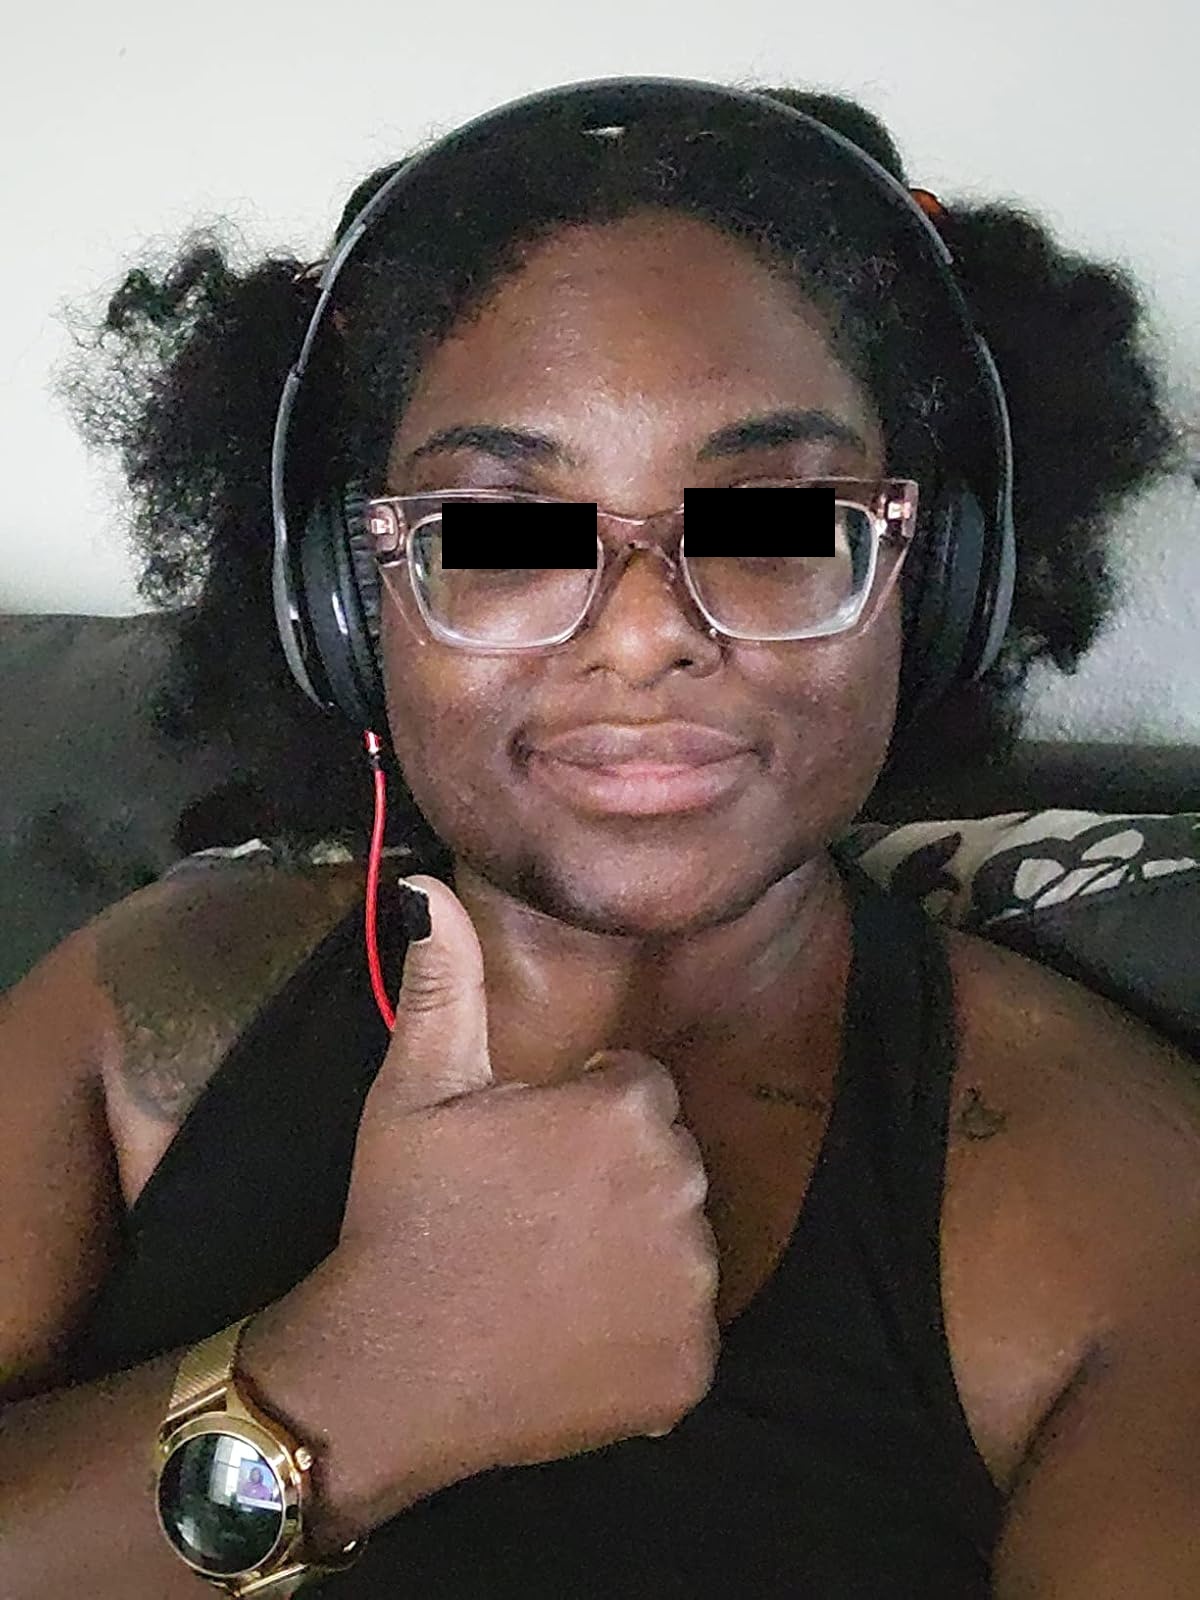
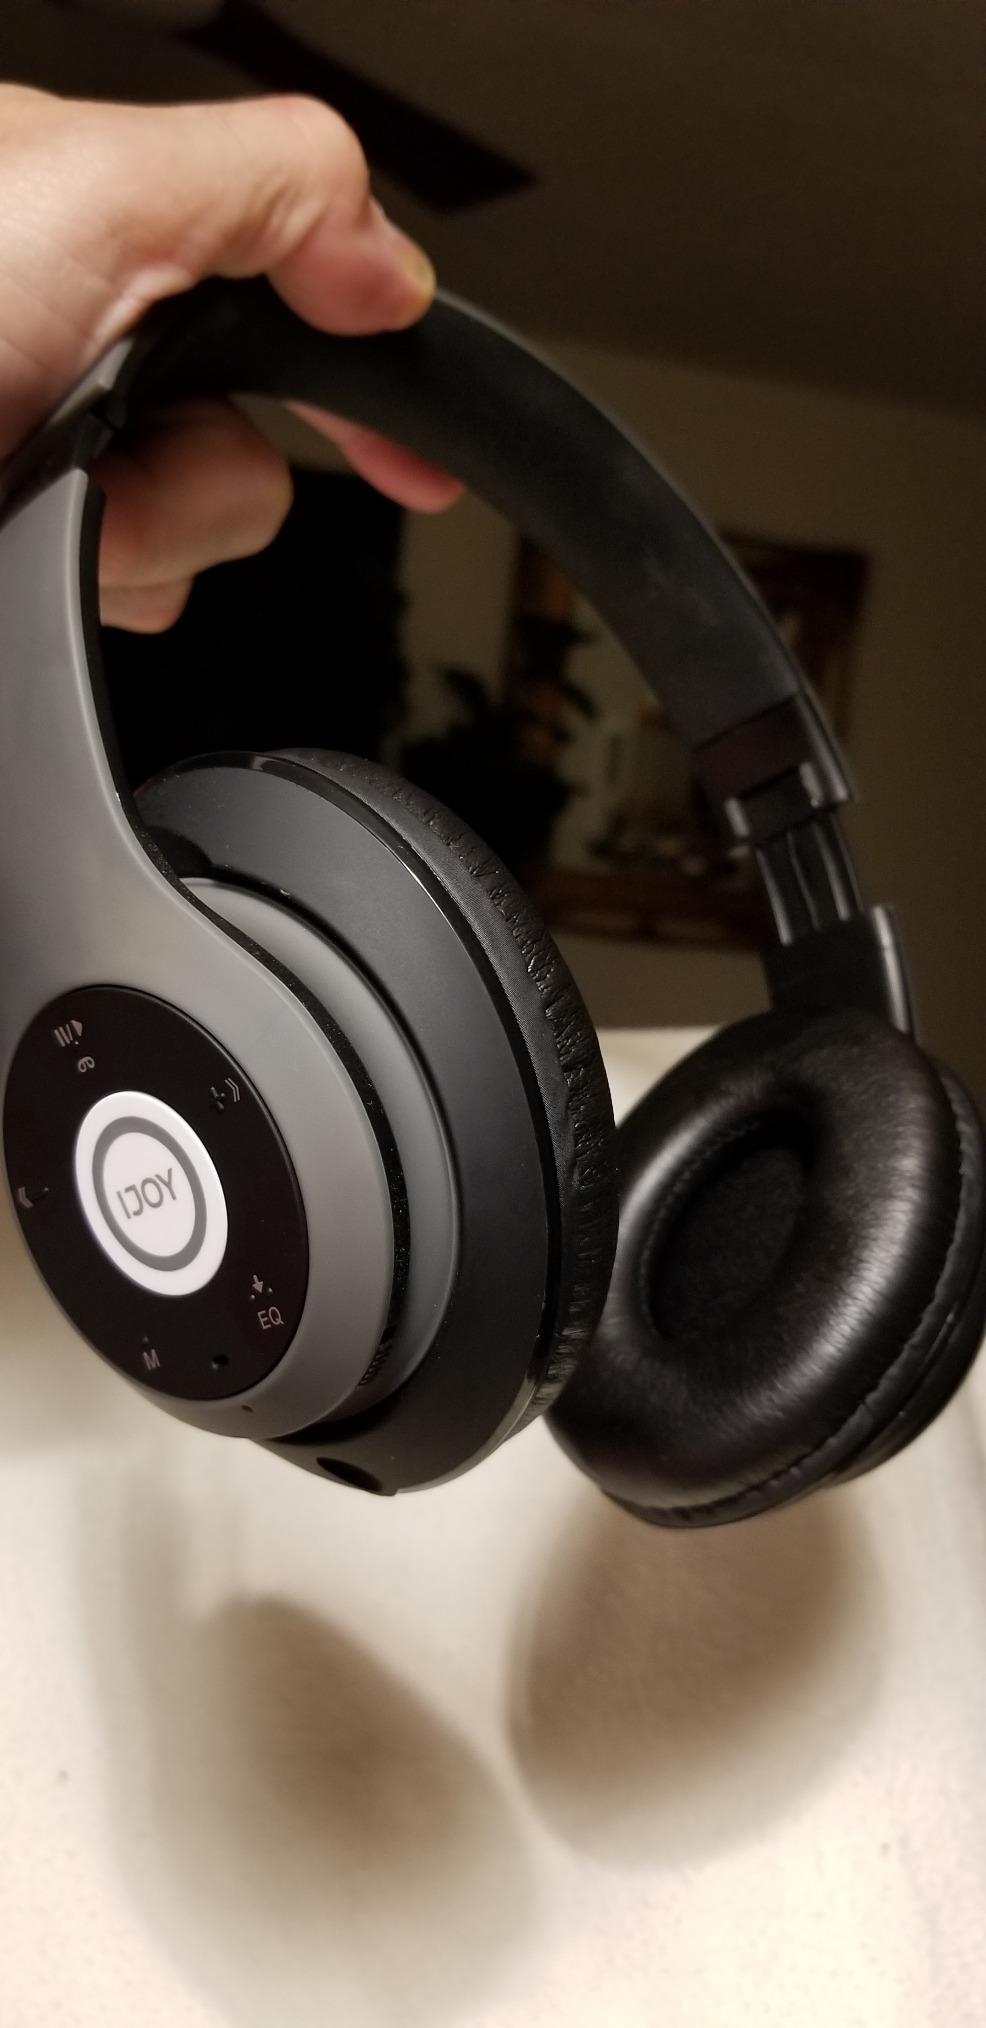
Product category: headphones
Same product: yes